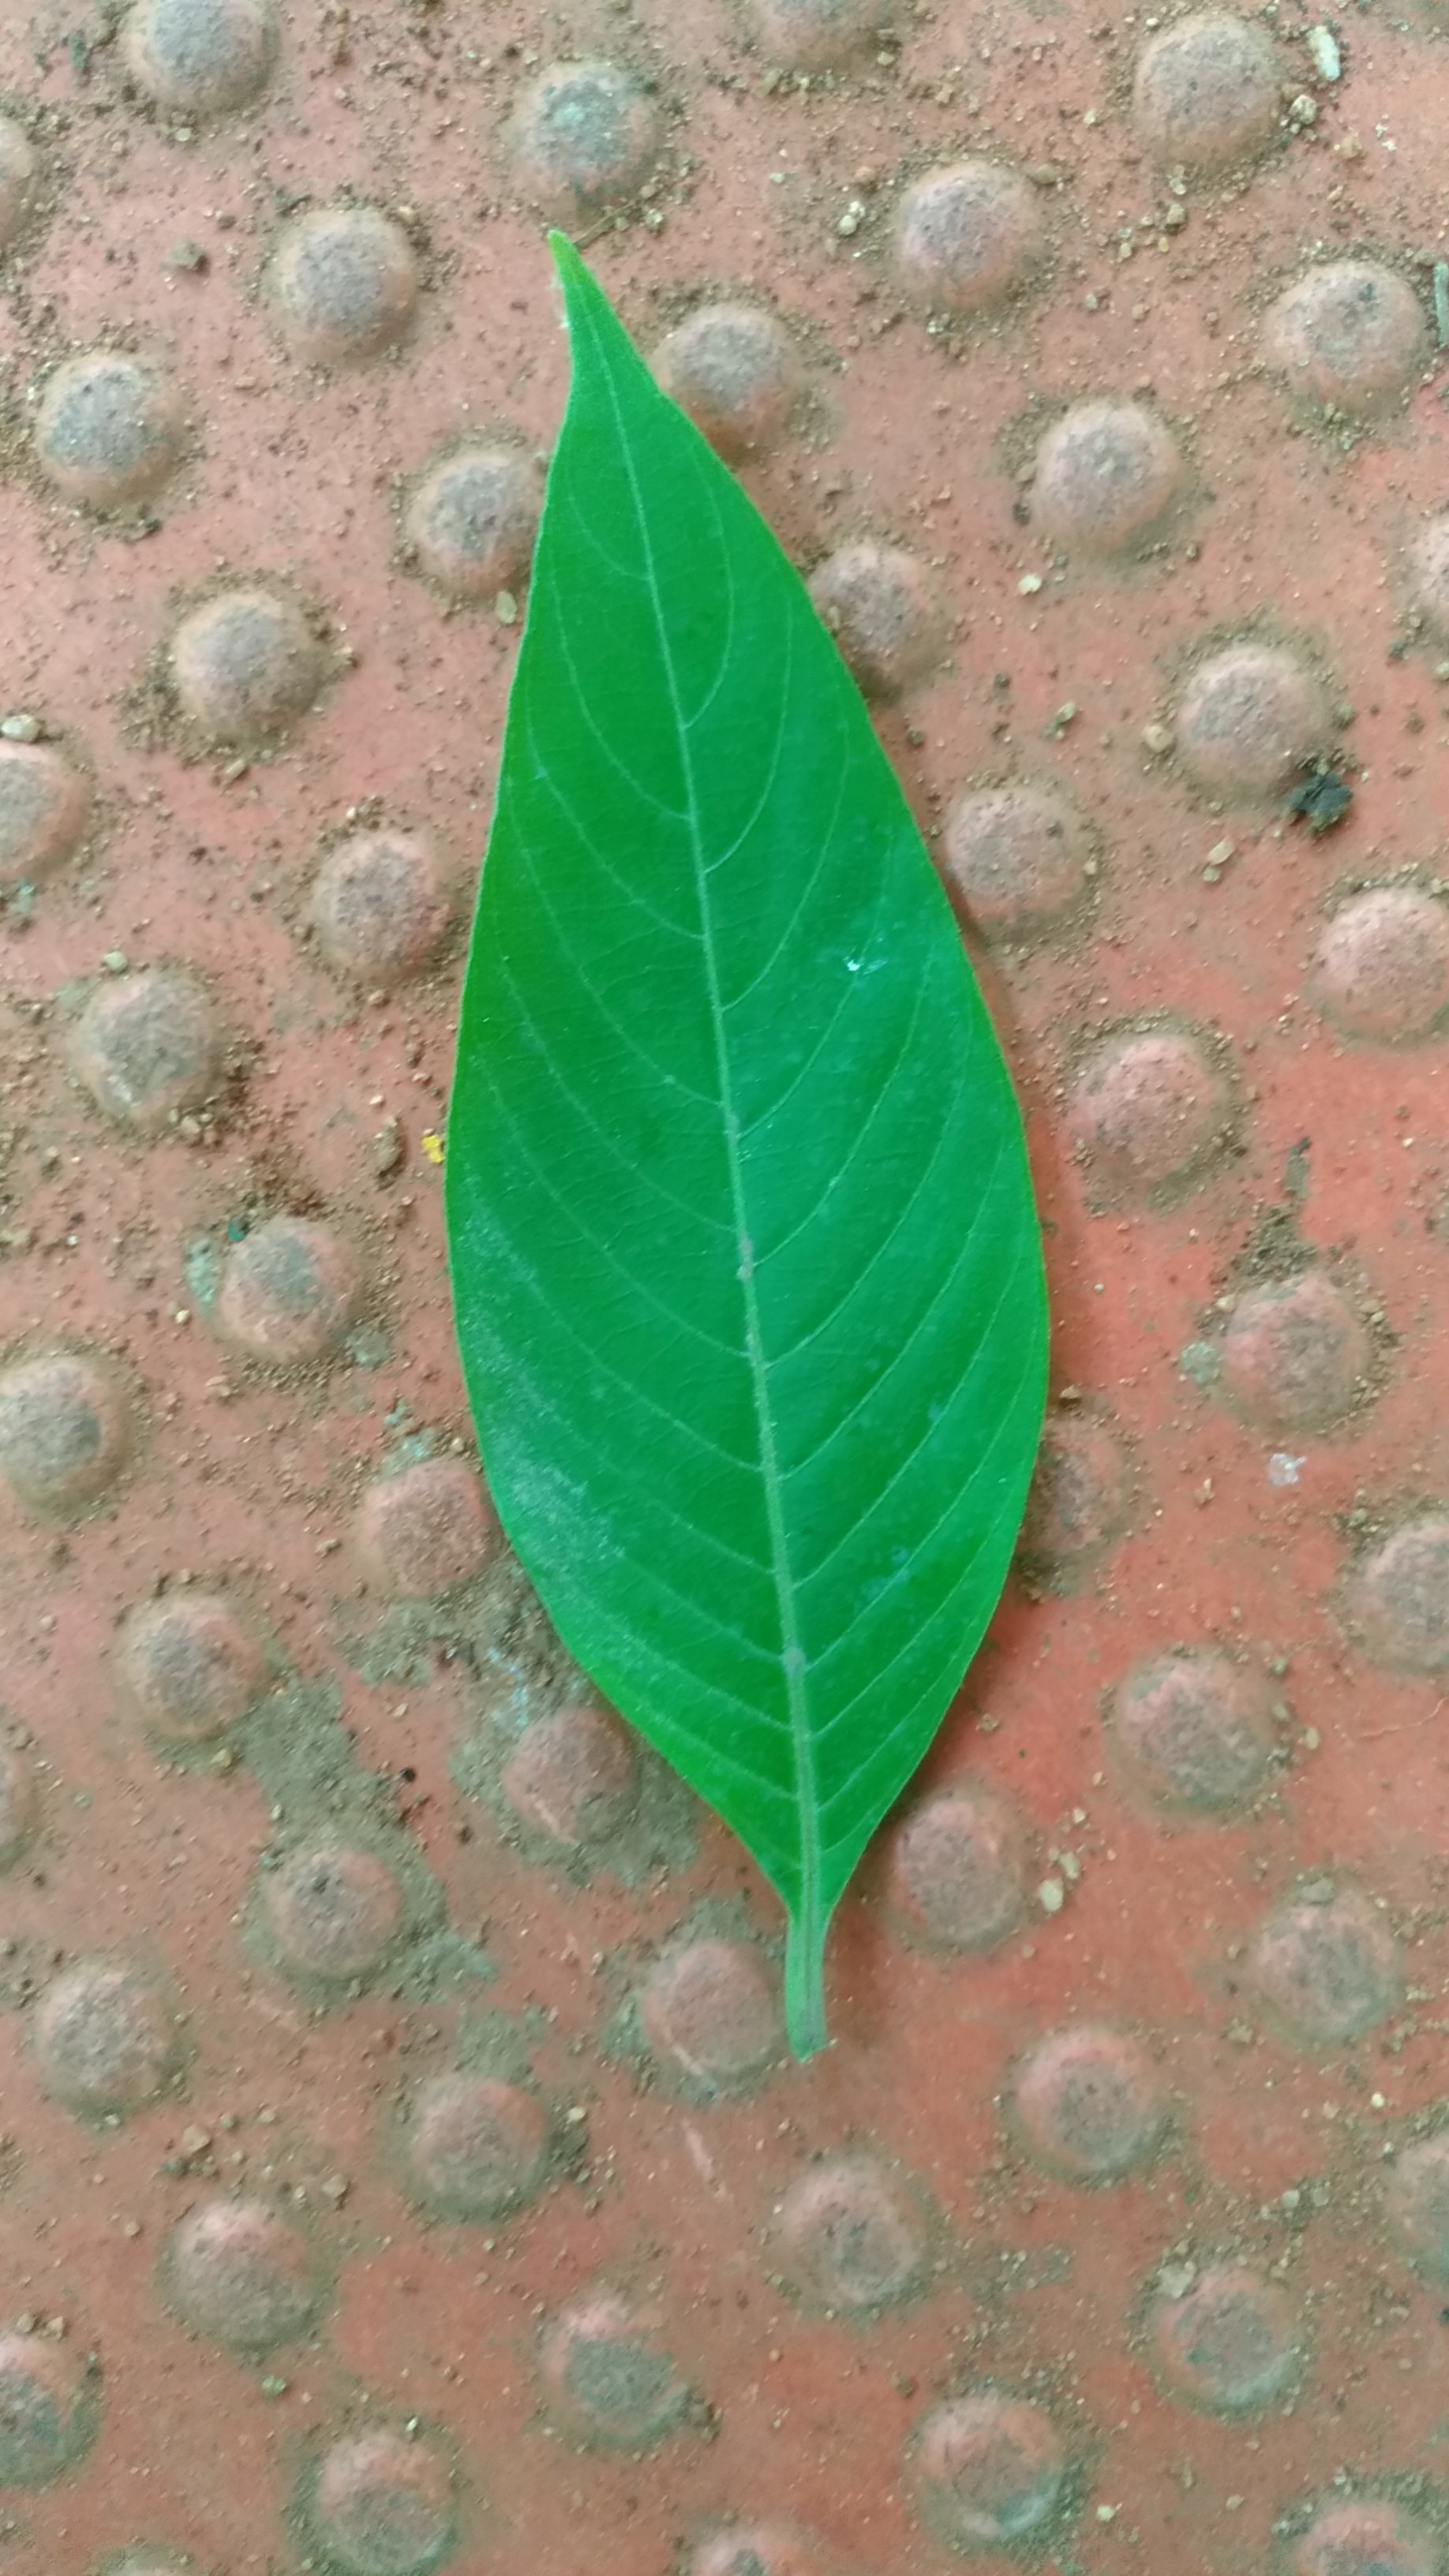
Plant: Malabar_Nut